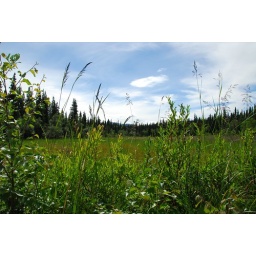
... if you don't think about bears in the tall grass ... Alaska 2007, Day 5